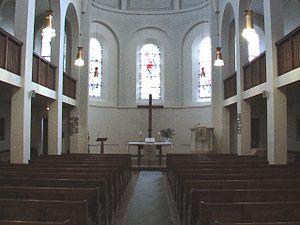
La « Christuskirche », l'Église protestante allemande à Paris est un édifice religieux situé dans le 9ᵉ arrondissement de Paris.